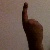
The image shows a hand gesture representing the number 1 in Indian Sign Language.